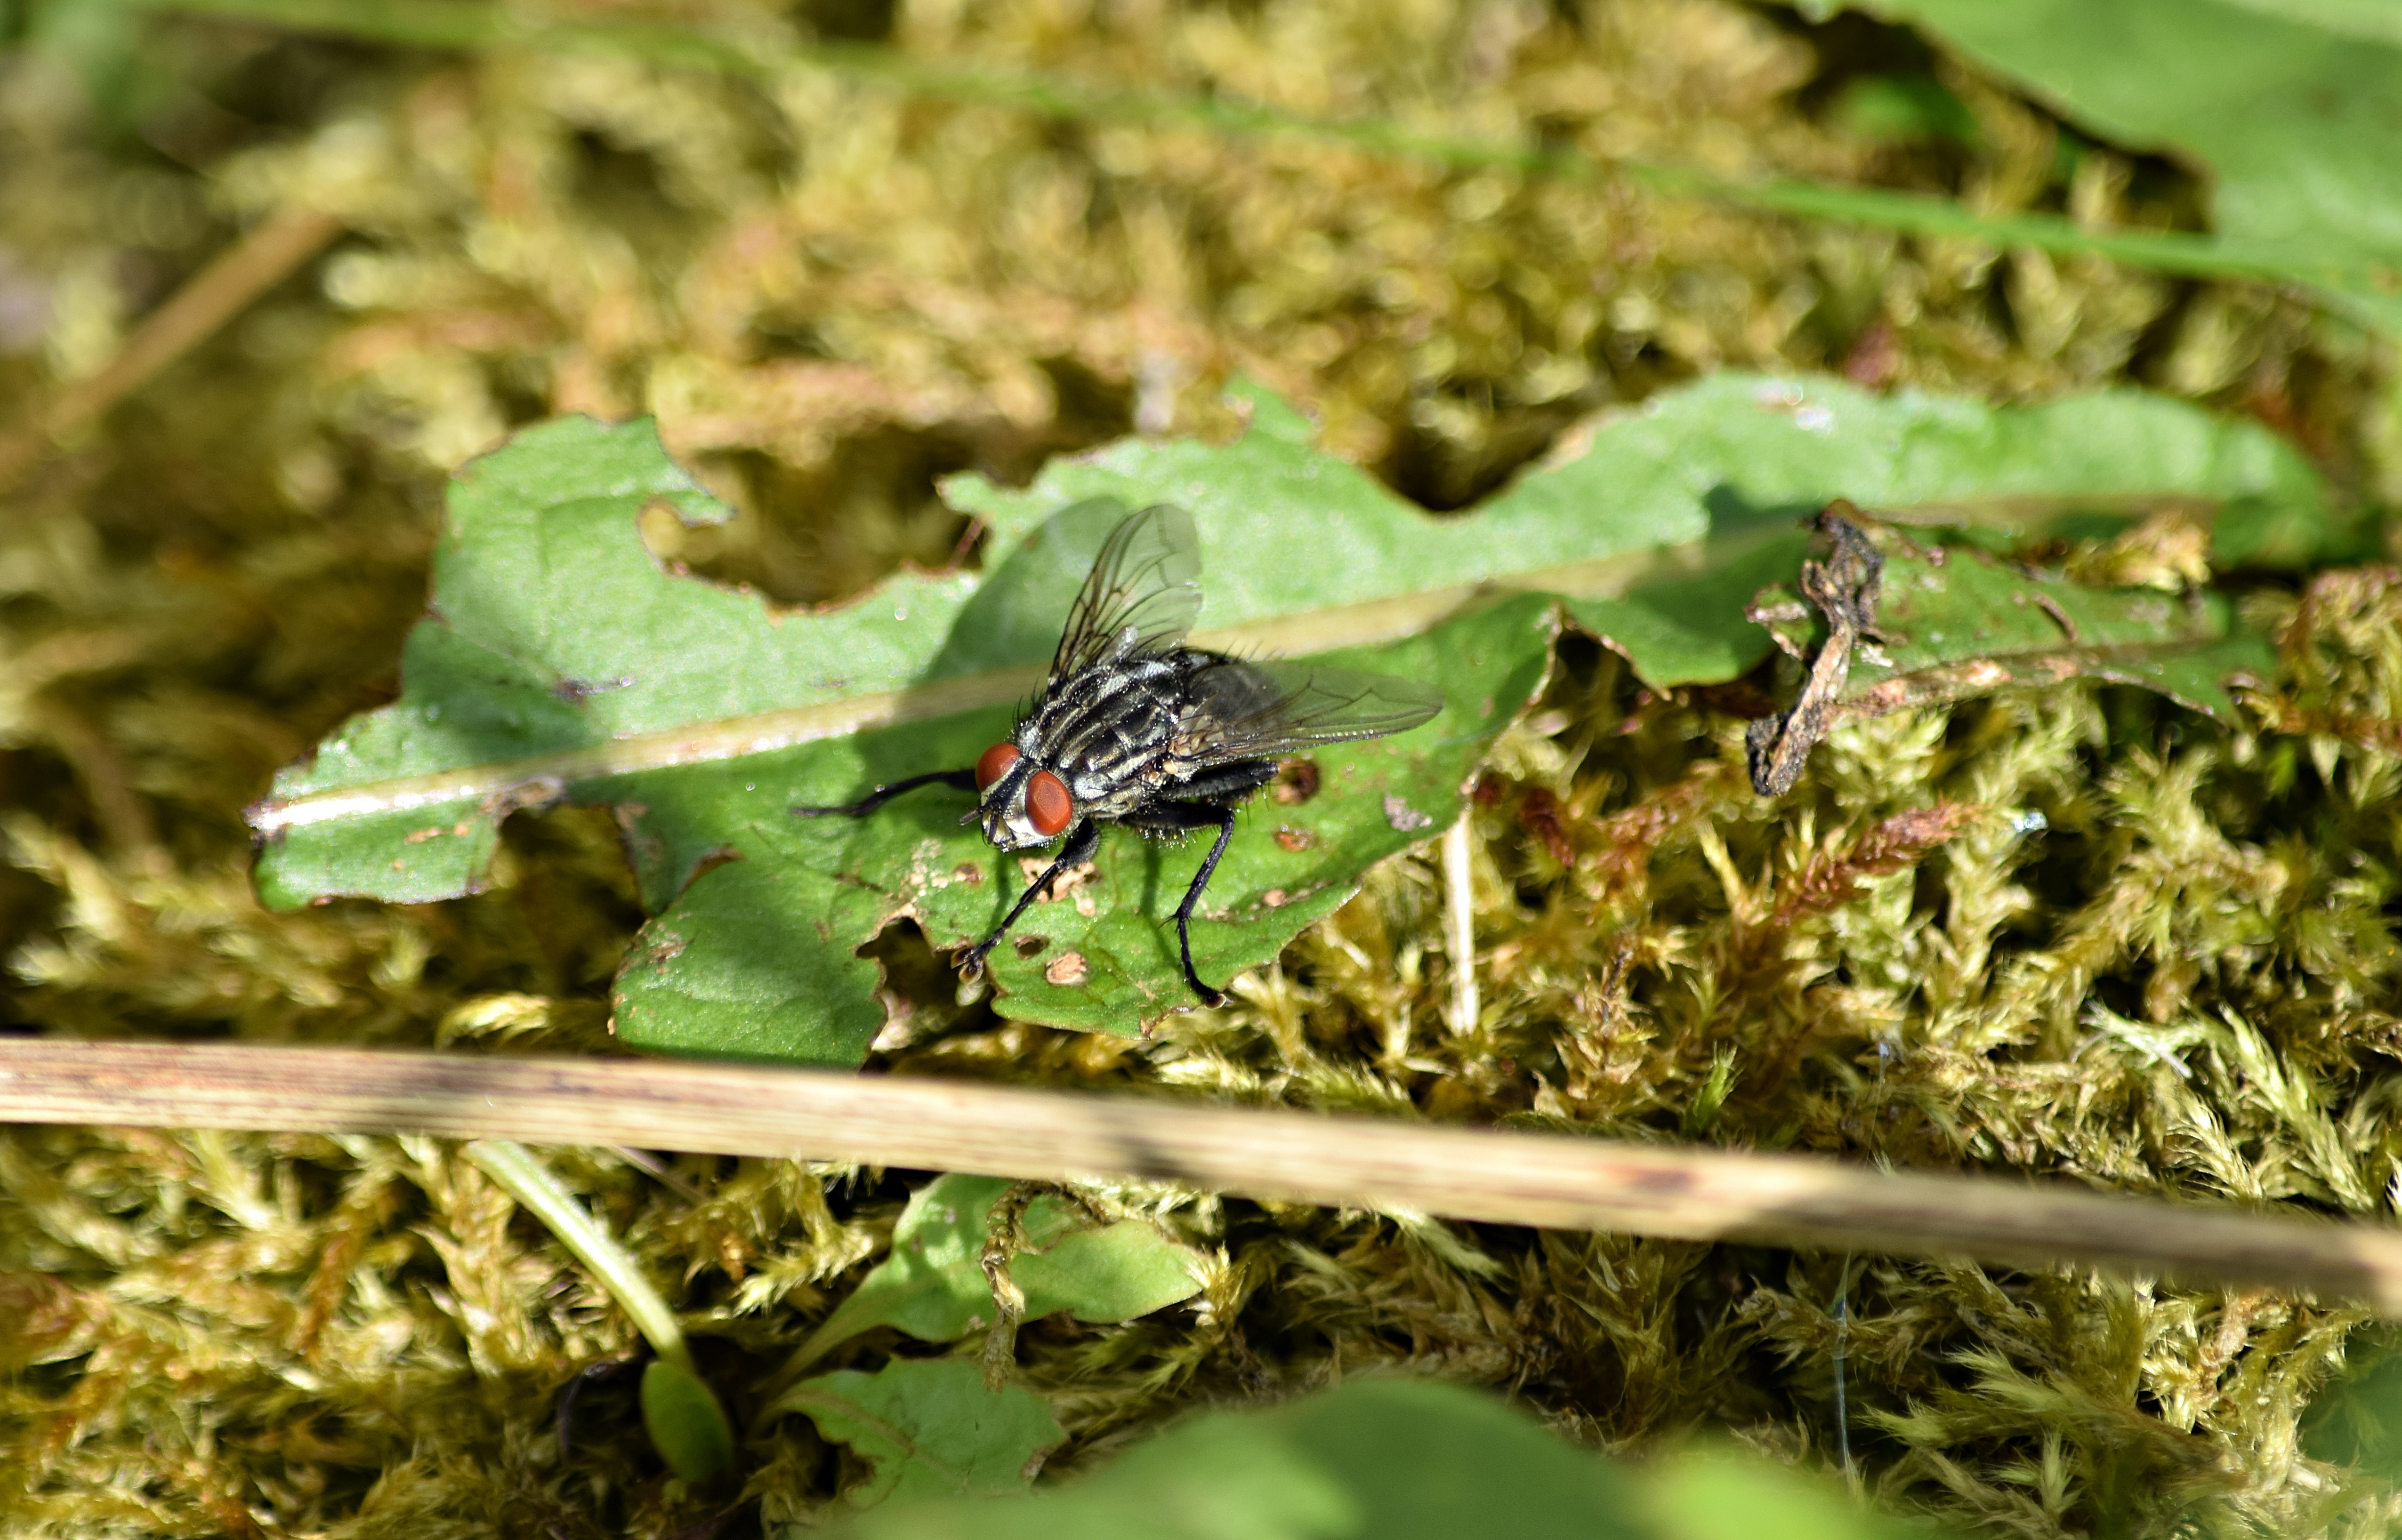
nature, grass, plant, lawn, leaf, flower, flying, wildlife, green, insect, macro, garden, closeup, flora, fauna, invertebrate, vegetation, wings, macro photography, mucha